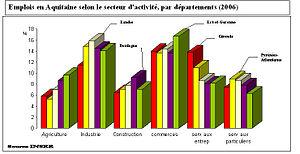
Les emplois en Aquitaine selon les activités et par départements (2006)
L'Aquitaine est une ancienne région administrative du Sud-Ouest de la France. Elle comprenait cinq départements : la Dordogne, la Gironde, les Landes, le Lot-et-Garonne et les Pyrénées-Atlantiques. Son chef-lieu, Bordeaux, en était aussi la plus grande ville. Cette région administrative tirait son nom d'une partie de la Gaule, dont les contours ont évolué depuis l'Antiquité pour se fixer au XIIᵉ siècle à l'ensemble du Poitou, du Limousin, de l'Angoumois, de la Saintonge, du Périgord et de la Gascogne regroupés autour de Bordeaux dans le Duché d'Aquitaine. Ses habitants étaient appelés les Aquitains.